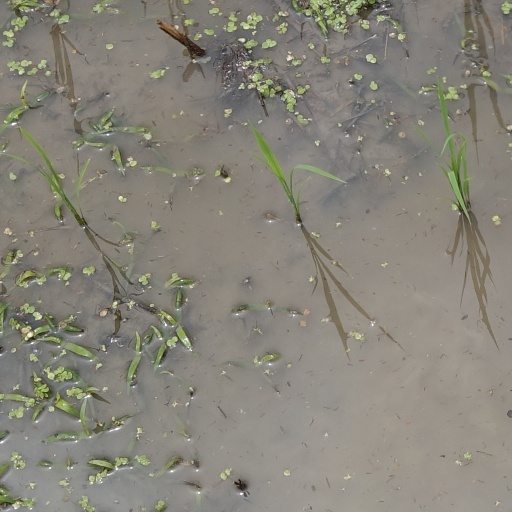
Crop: rice